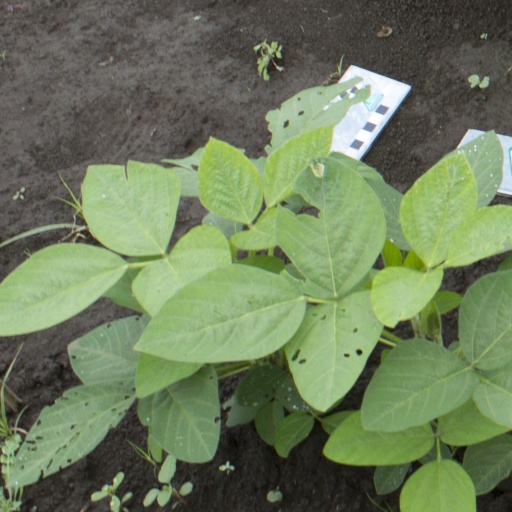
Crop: soybean